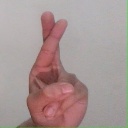
अक्षर: र